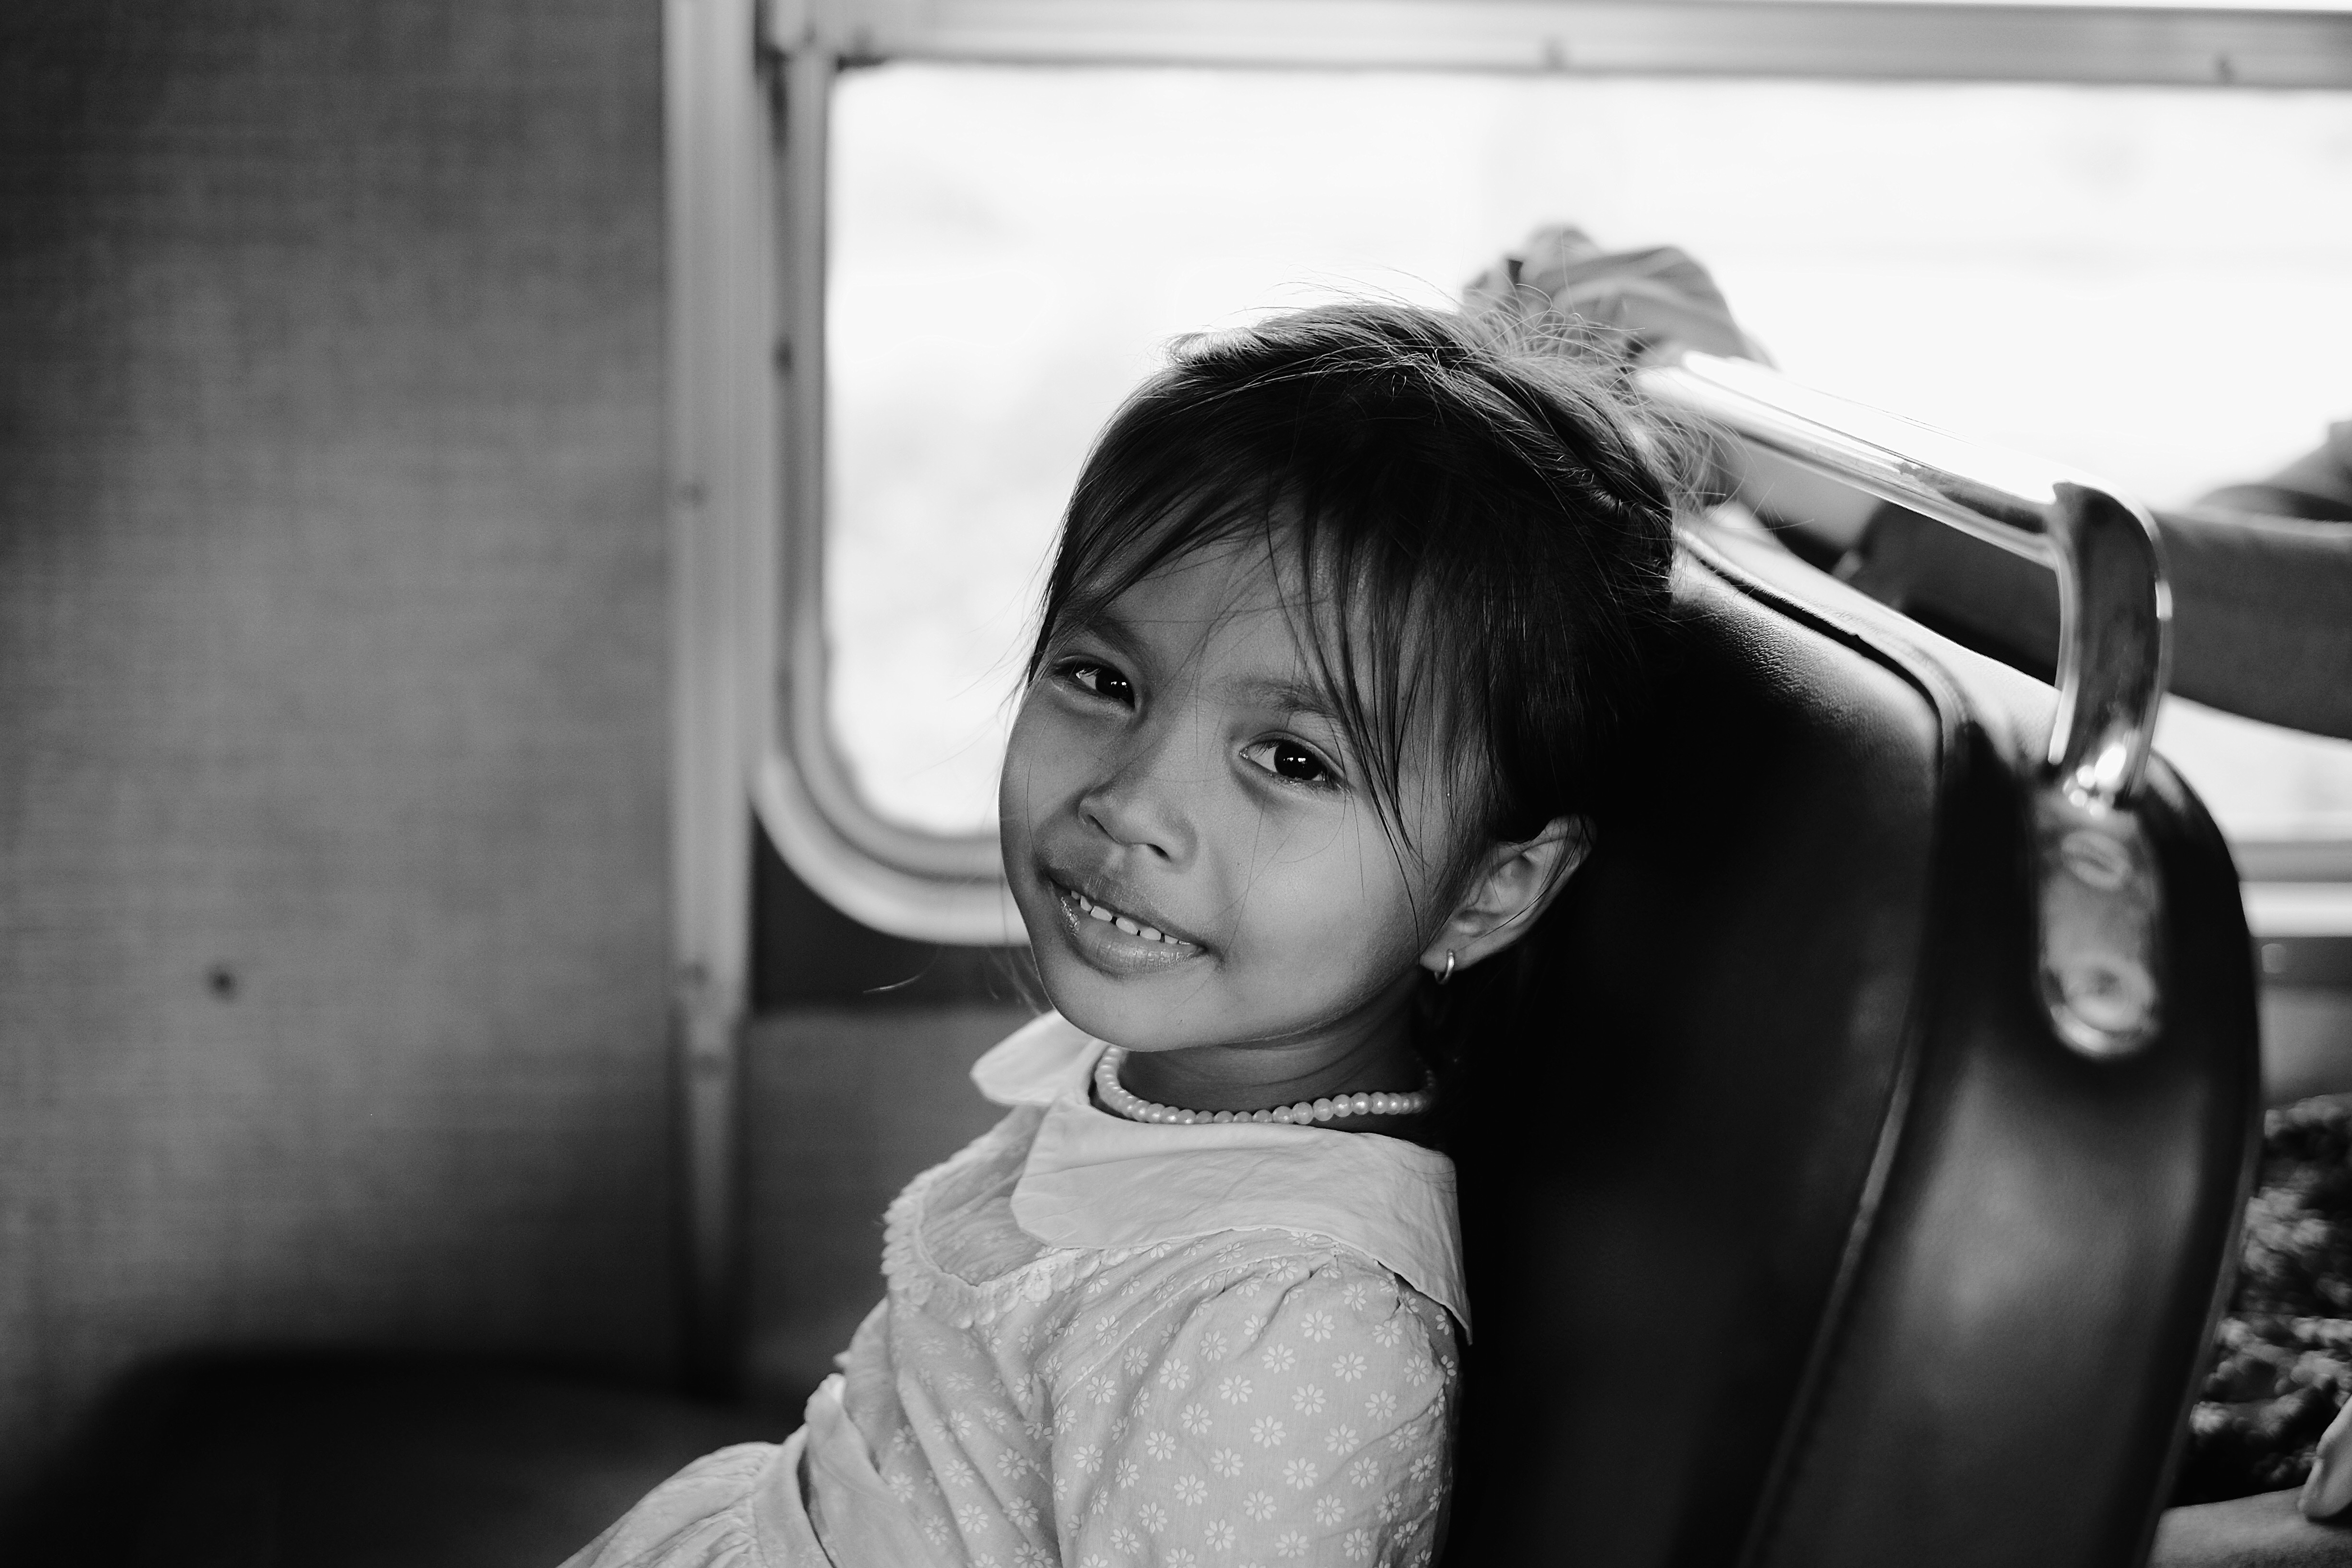
person, black and white, people, girl, woman, white, photography, portrait, sitting, child, black, monochrome, facial expression, smile, eye, photograph, snapshot, beauty, emotion, photo shoot, monochrome photography, portrait photography, human positions